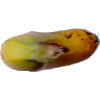
Label: Banana Lady Finger 1